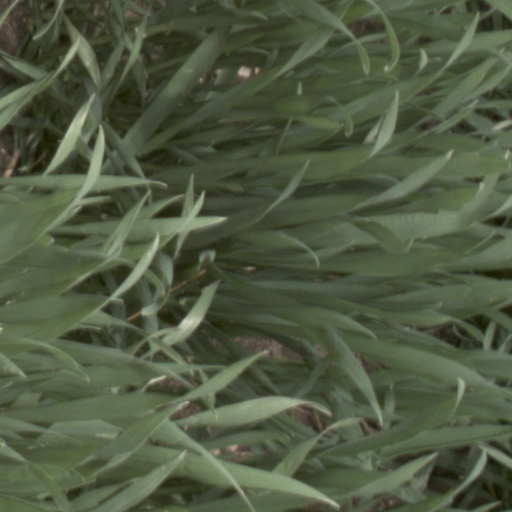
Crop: wheat